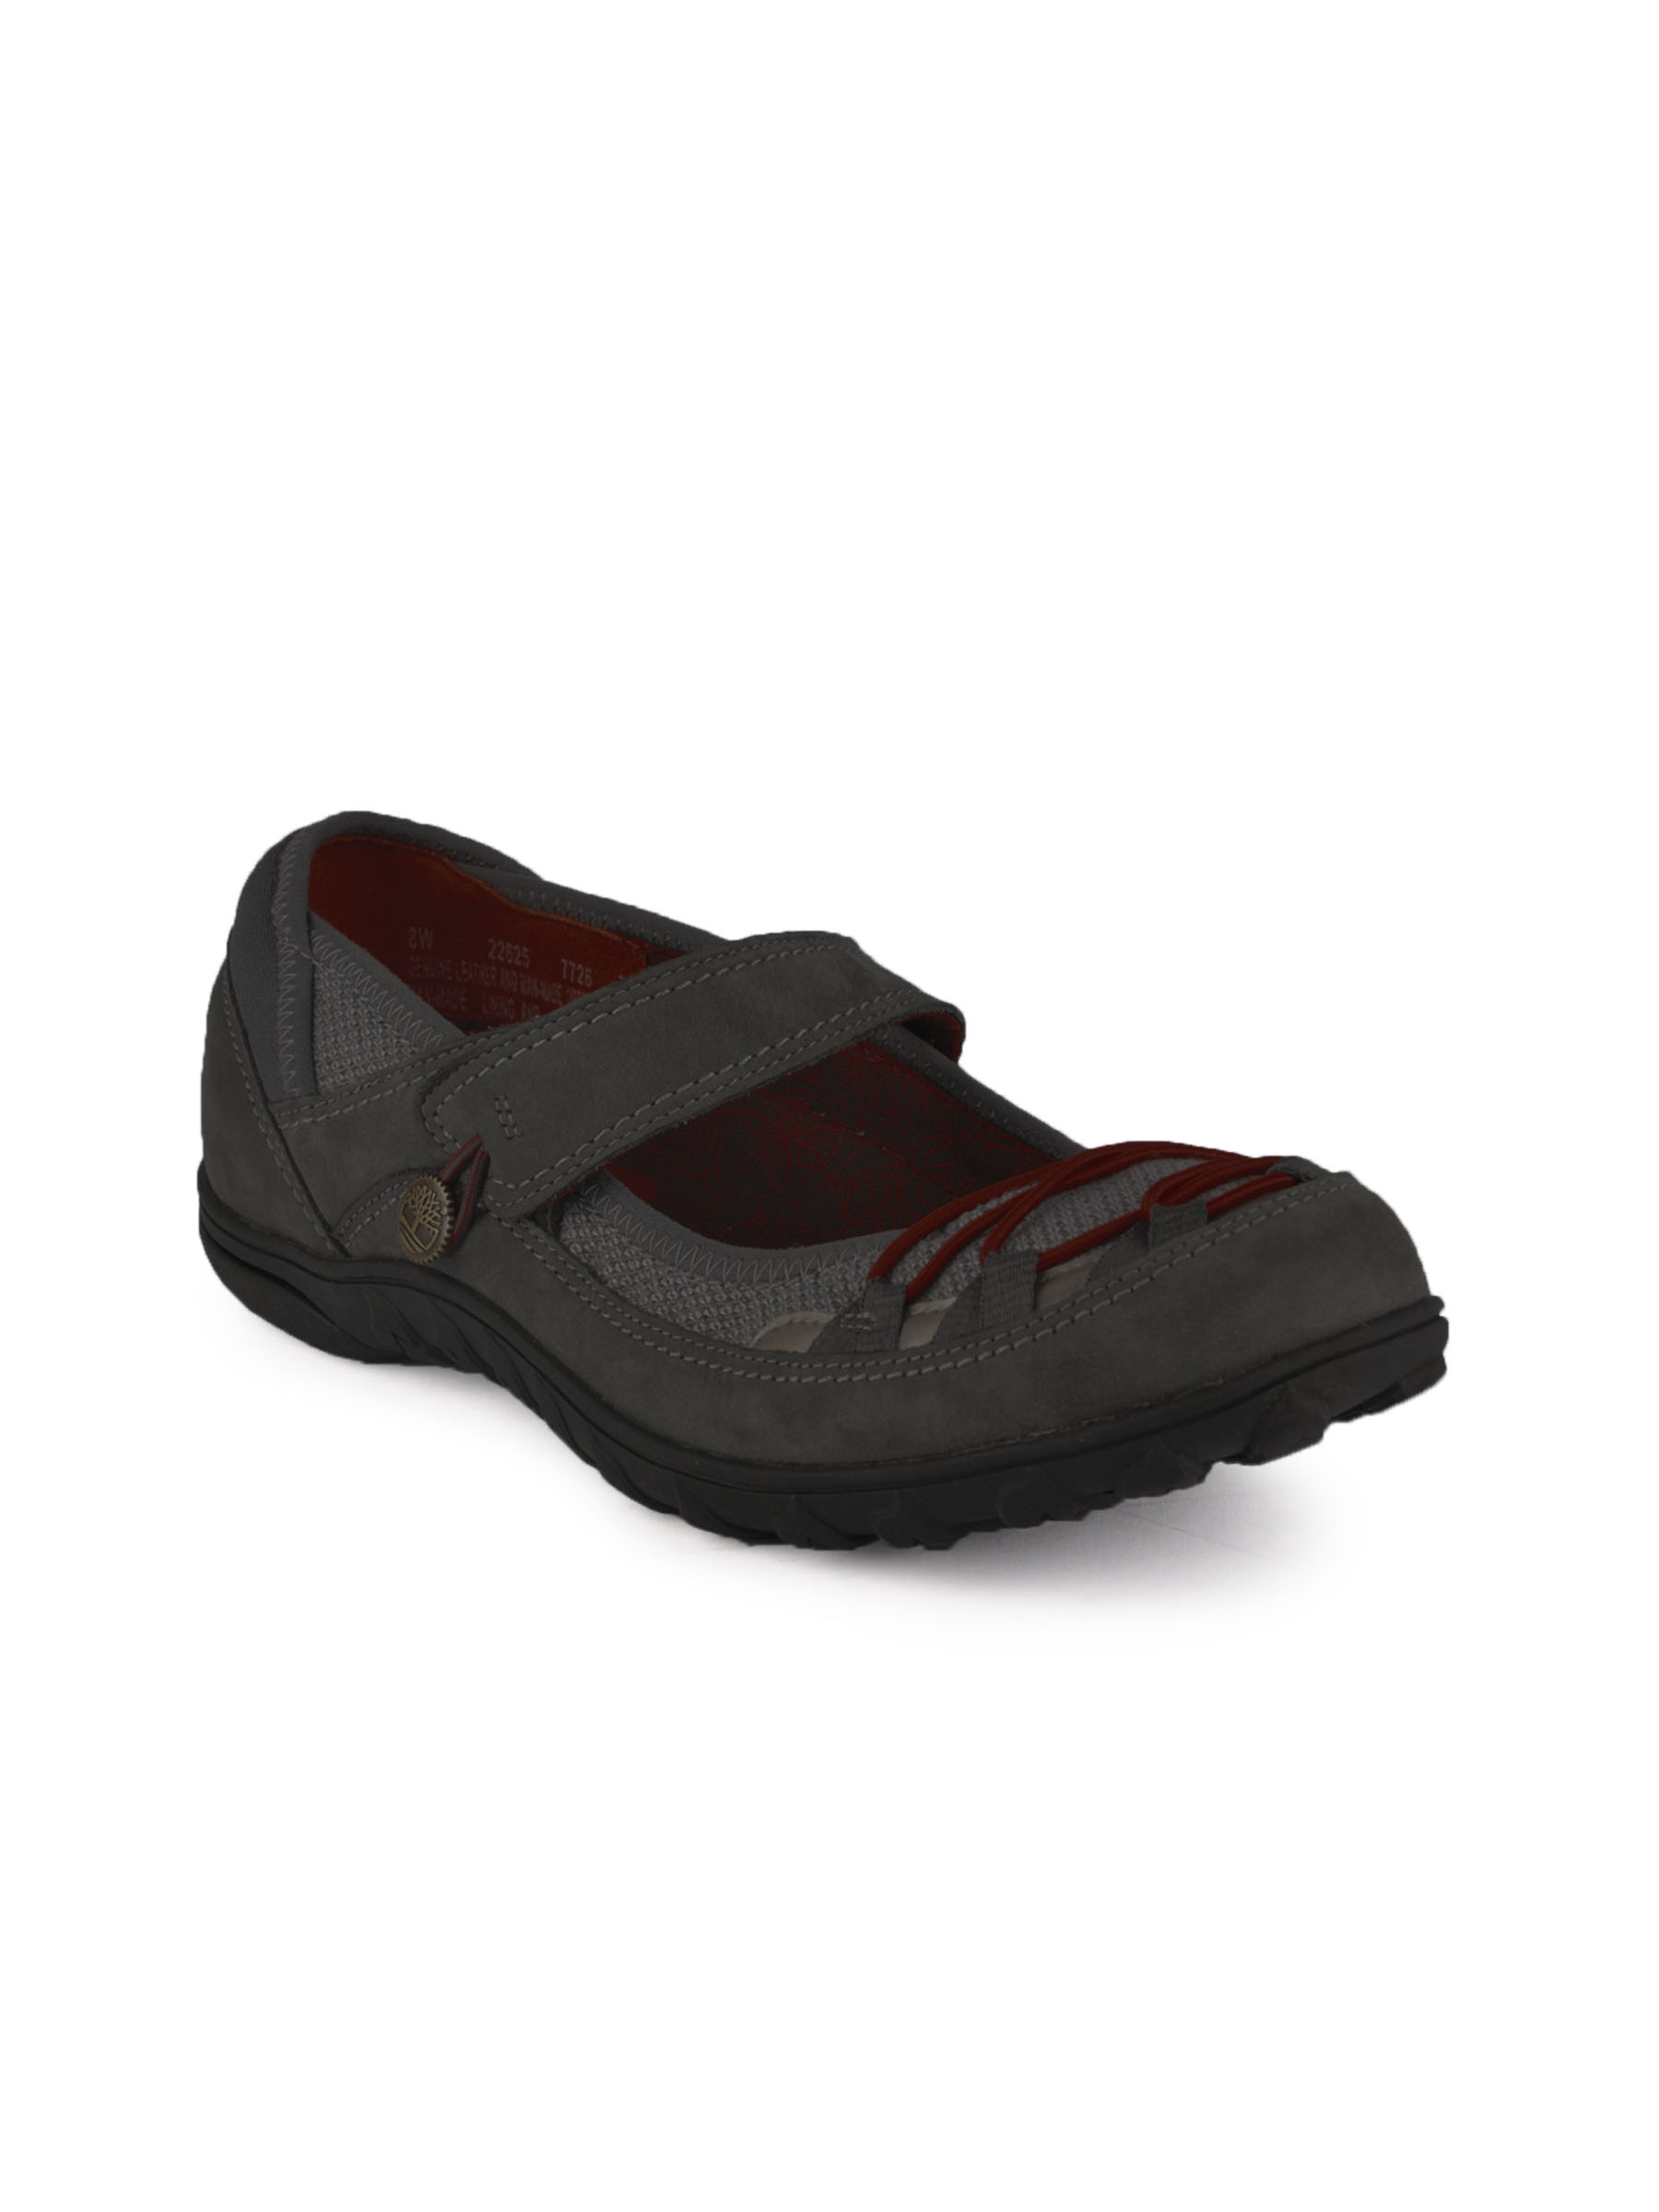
Timberland Women Femmes Brown Casual Shoes
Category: Footwear / Shoes / Casual Shoes
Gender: Women
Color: Brown
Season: Fall 2011
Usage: Casual